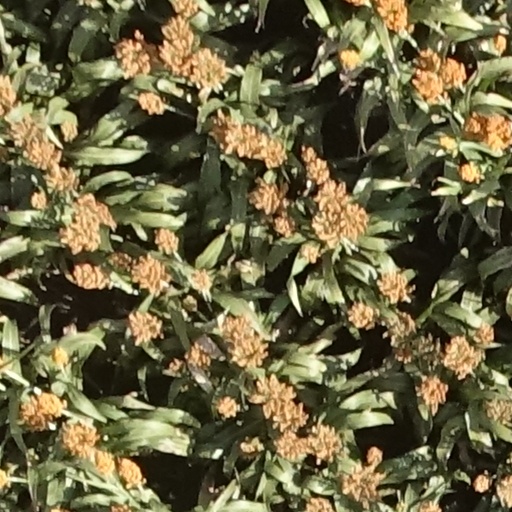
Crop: sorghum